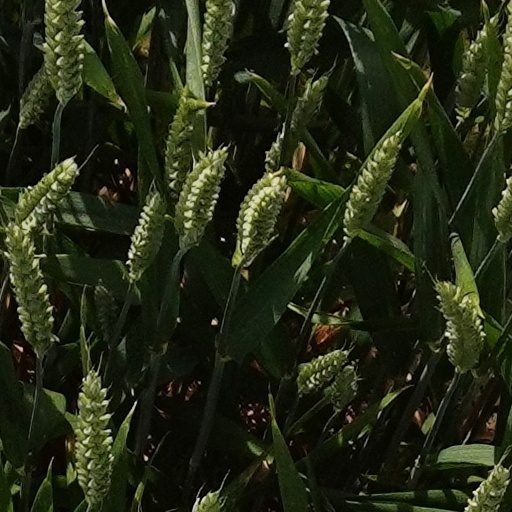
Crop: wheat